Michele Catti

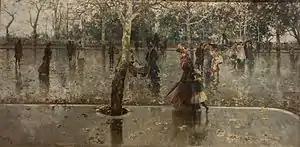
"Ultime foglie (Il viale della Libertà in una giornata di pioggia)." 1906. Oil on canvas, 100 x 201 cm. Collection Galleria d'arte Moderna (Palermo).

His father, born to Michele Catti the Elder and Concetta Natoli; the latter born to an aristocratic family originally from Patti, which had produced a number of judges and lawyers in the Bourbon kingdom of Sicily. Andrea, who had relocated to the town of Carini, wanted his son to also start legal studies in Palermo, and was sent him there to live with to his aunt, Sabina Distefano. Michele, however, while in Palermo, abandoned the study of law. In anger, his father ceased to support Michele financially and ceased communicating with his son. Nonetheless, his aunt continued to host and nourish him. His father's cousin Luigi Natoli, who would become famous himself as a writer under the pseudonym William Galt and also an important patron for Michele in this period.